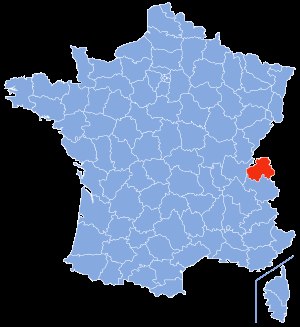
Arve-dalen
Haute-Savoies beliggenhed i Frankrig
"Arve-dalen er en dal langs Arve-floden i de franske alper i Haute-Savoie-departementet i Frankrig. Floden Arve giver navn til Arve-dalen. Arve-dalens øverste del benævnes nogen gange ""Chamonix-dalen"".